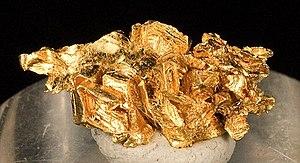
L'or natif est une espèce minérale naturelle, corps simple métallique, rare de formule chimique Au, correspondant principalement à l'élément chimique or noté Au. L'or appartient à la classe minéralogique des éléments natifs, en particulier il s'agit d'un métal natif. Ce métal précieux et noble peut être pur ou associé à d'autres métaux, comme l'argent, le cuivre, le palladium, le mercure, le fer ...